Pulletop, New South Wales

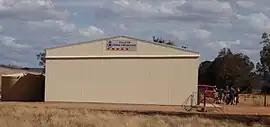
Pulletop Fire Brigade Shed

Pulletop is a rural locality in the south eastern part of the Riverina - it used to be called Pullitop. It is situated by road, about 5 kilometres east south-east of Burrandana and 9 kilometres north of Westby.